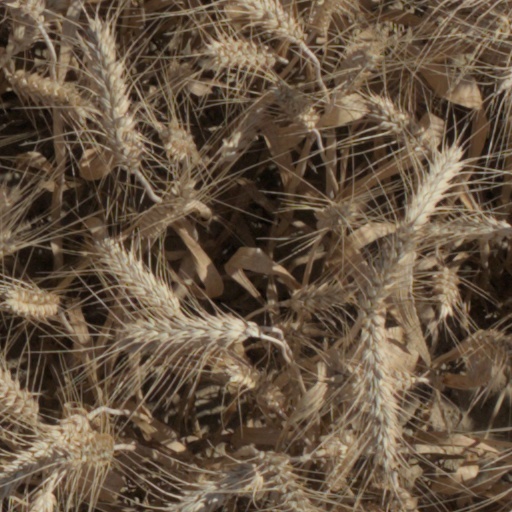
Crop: wheat